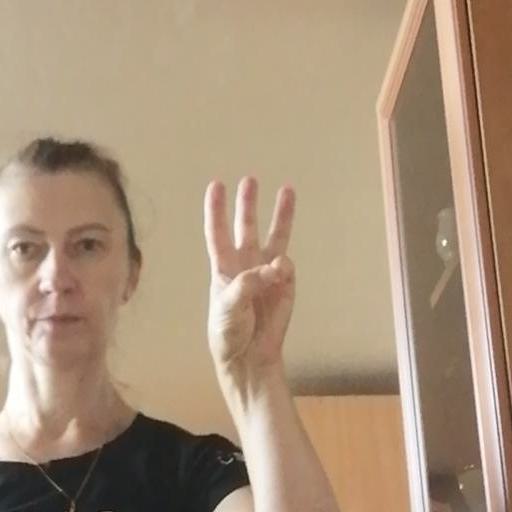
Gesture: three